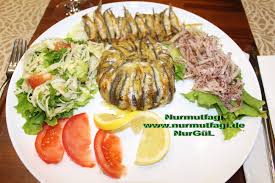
Yemek: hamsi